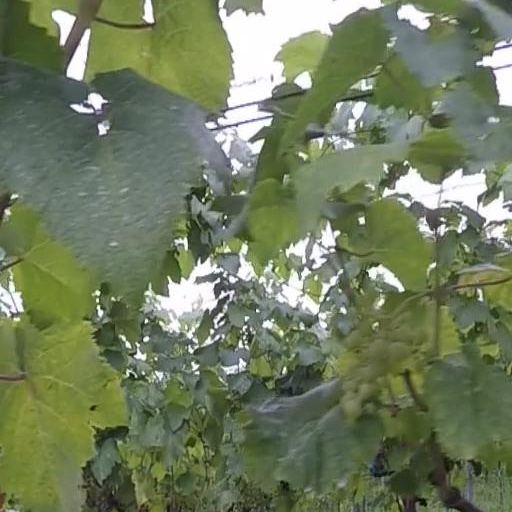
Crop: grape